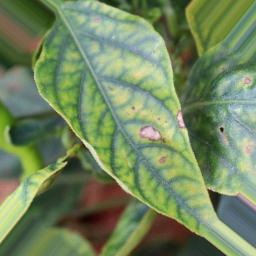
Label: nutritional